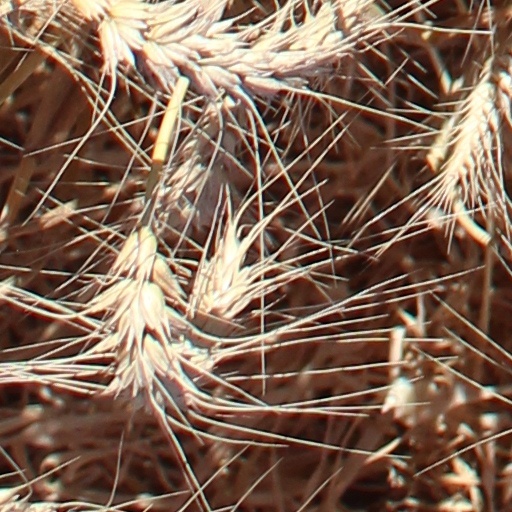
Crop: wheat